Andala Ramudu (1973 film)

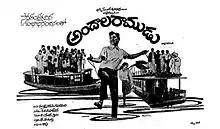
Theatrical release poster

Andala Ramudu is a 1973 Telugu-language comedy drama film, film produced by N. S. Murthy under the Chitra Kalpana banner and directed by Bapu. It stars Akkineni Nageswara Rao, Latha and music composed by K. V. Mahadevan. The film is based on Mullapudi Venkata Ramana's "Janata Express" (novel). The film is the debut to veteran artists Nutan Prasad and Latha. The film won two Nandi Awards. The film has given enthusiastically drawing atmosphere and spirit to the movie "Godavari" (2006), directed by Sekhar Kammula.